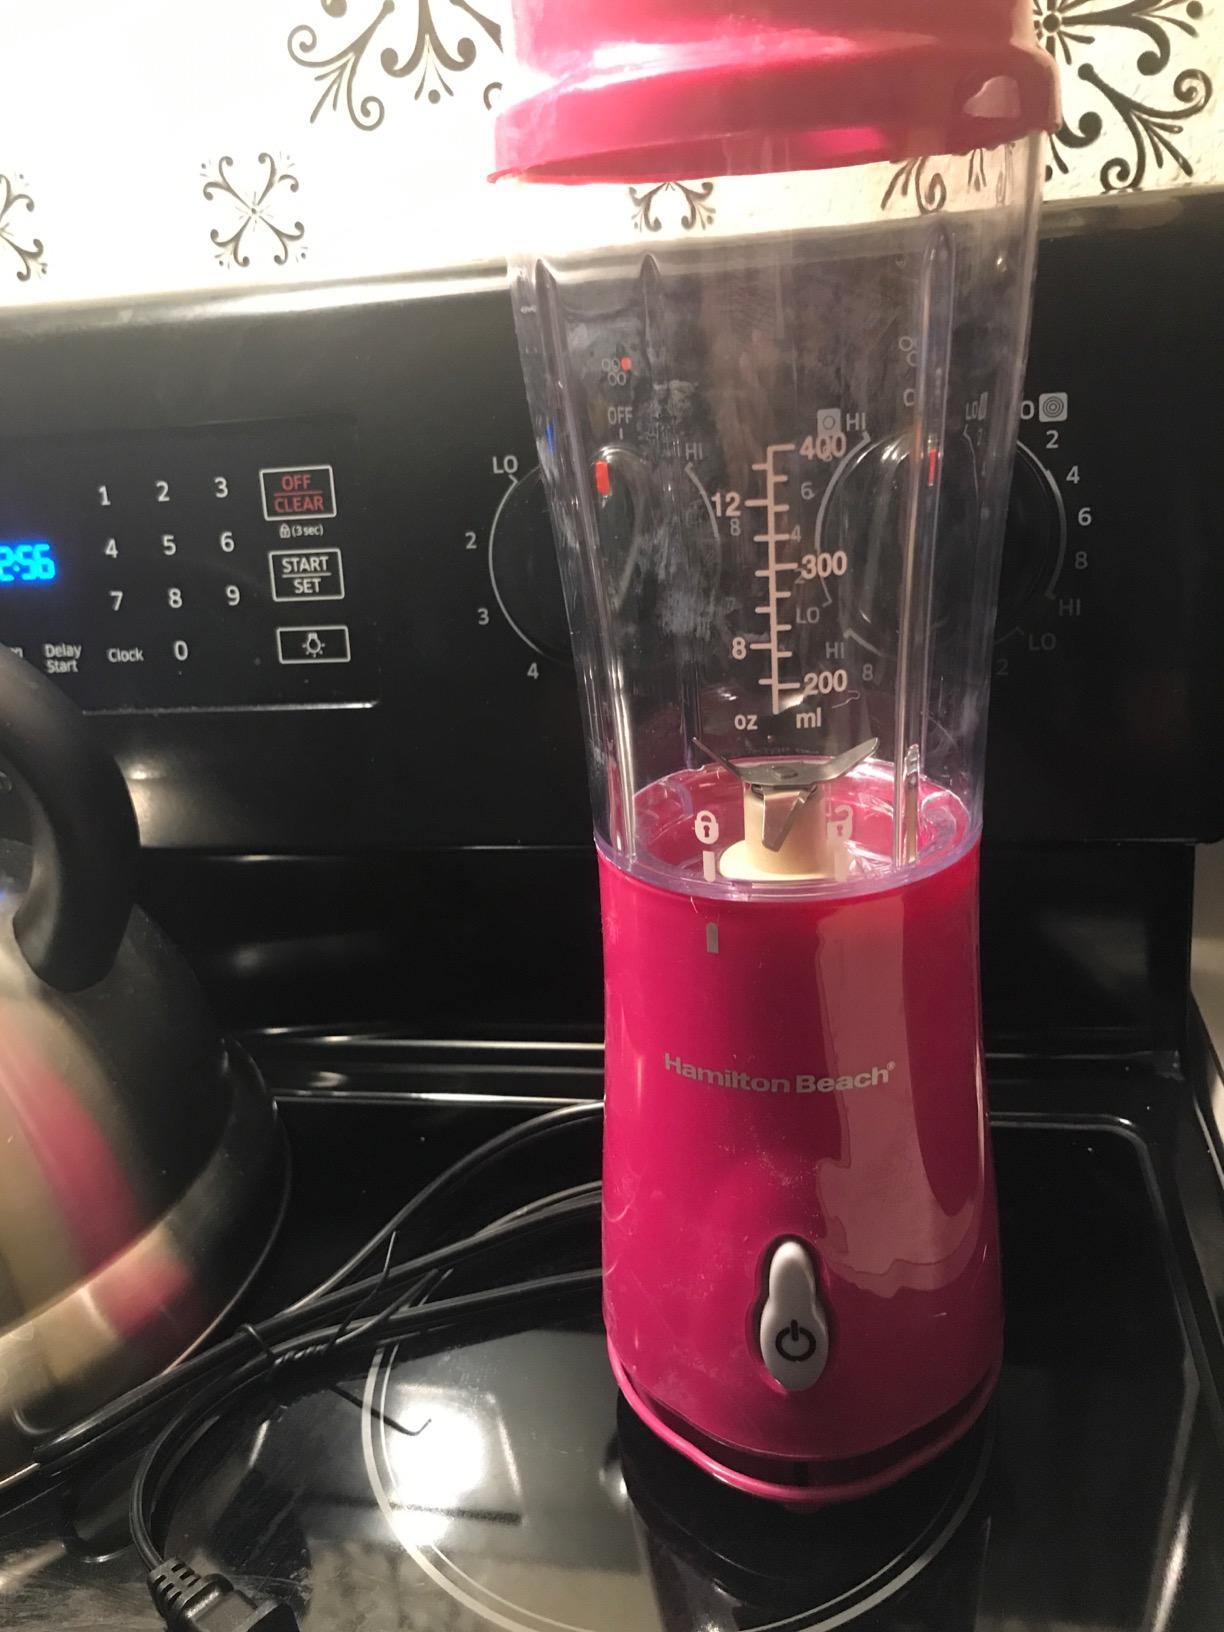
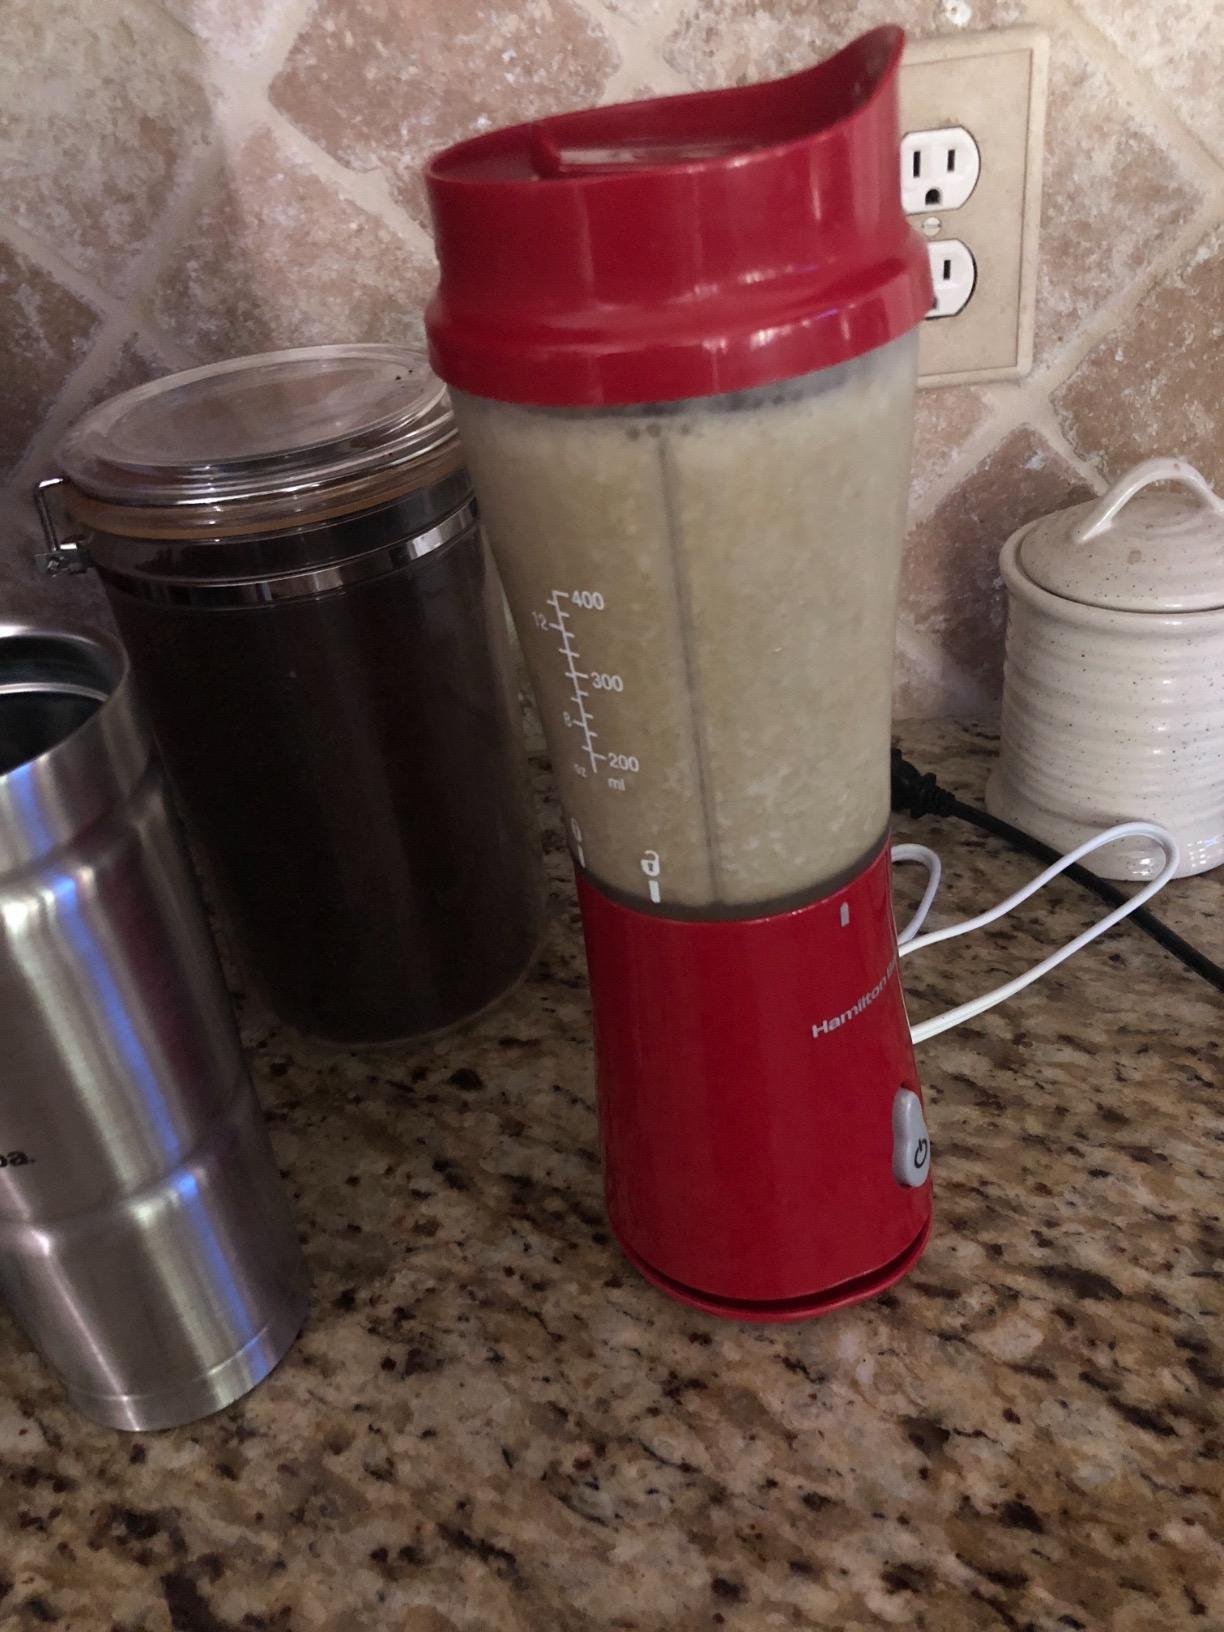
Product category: items_blender
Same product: no